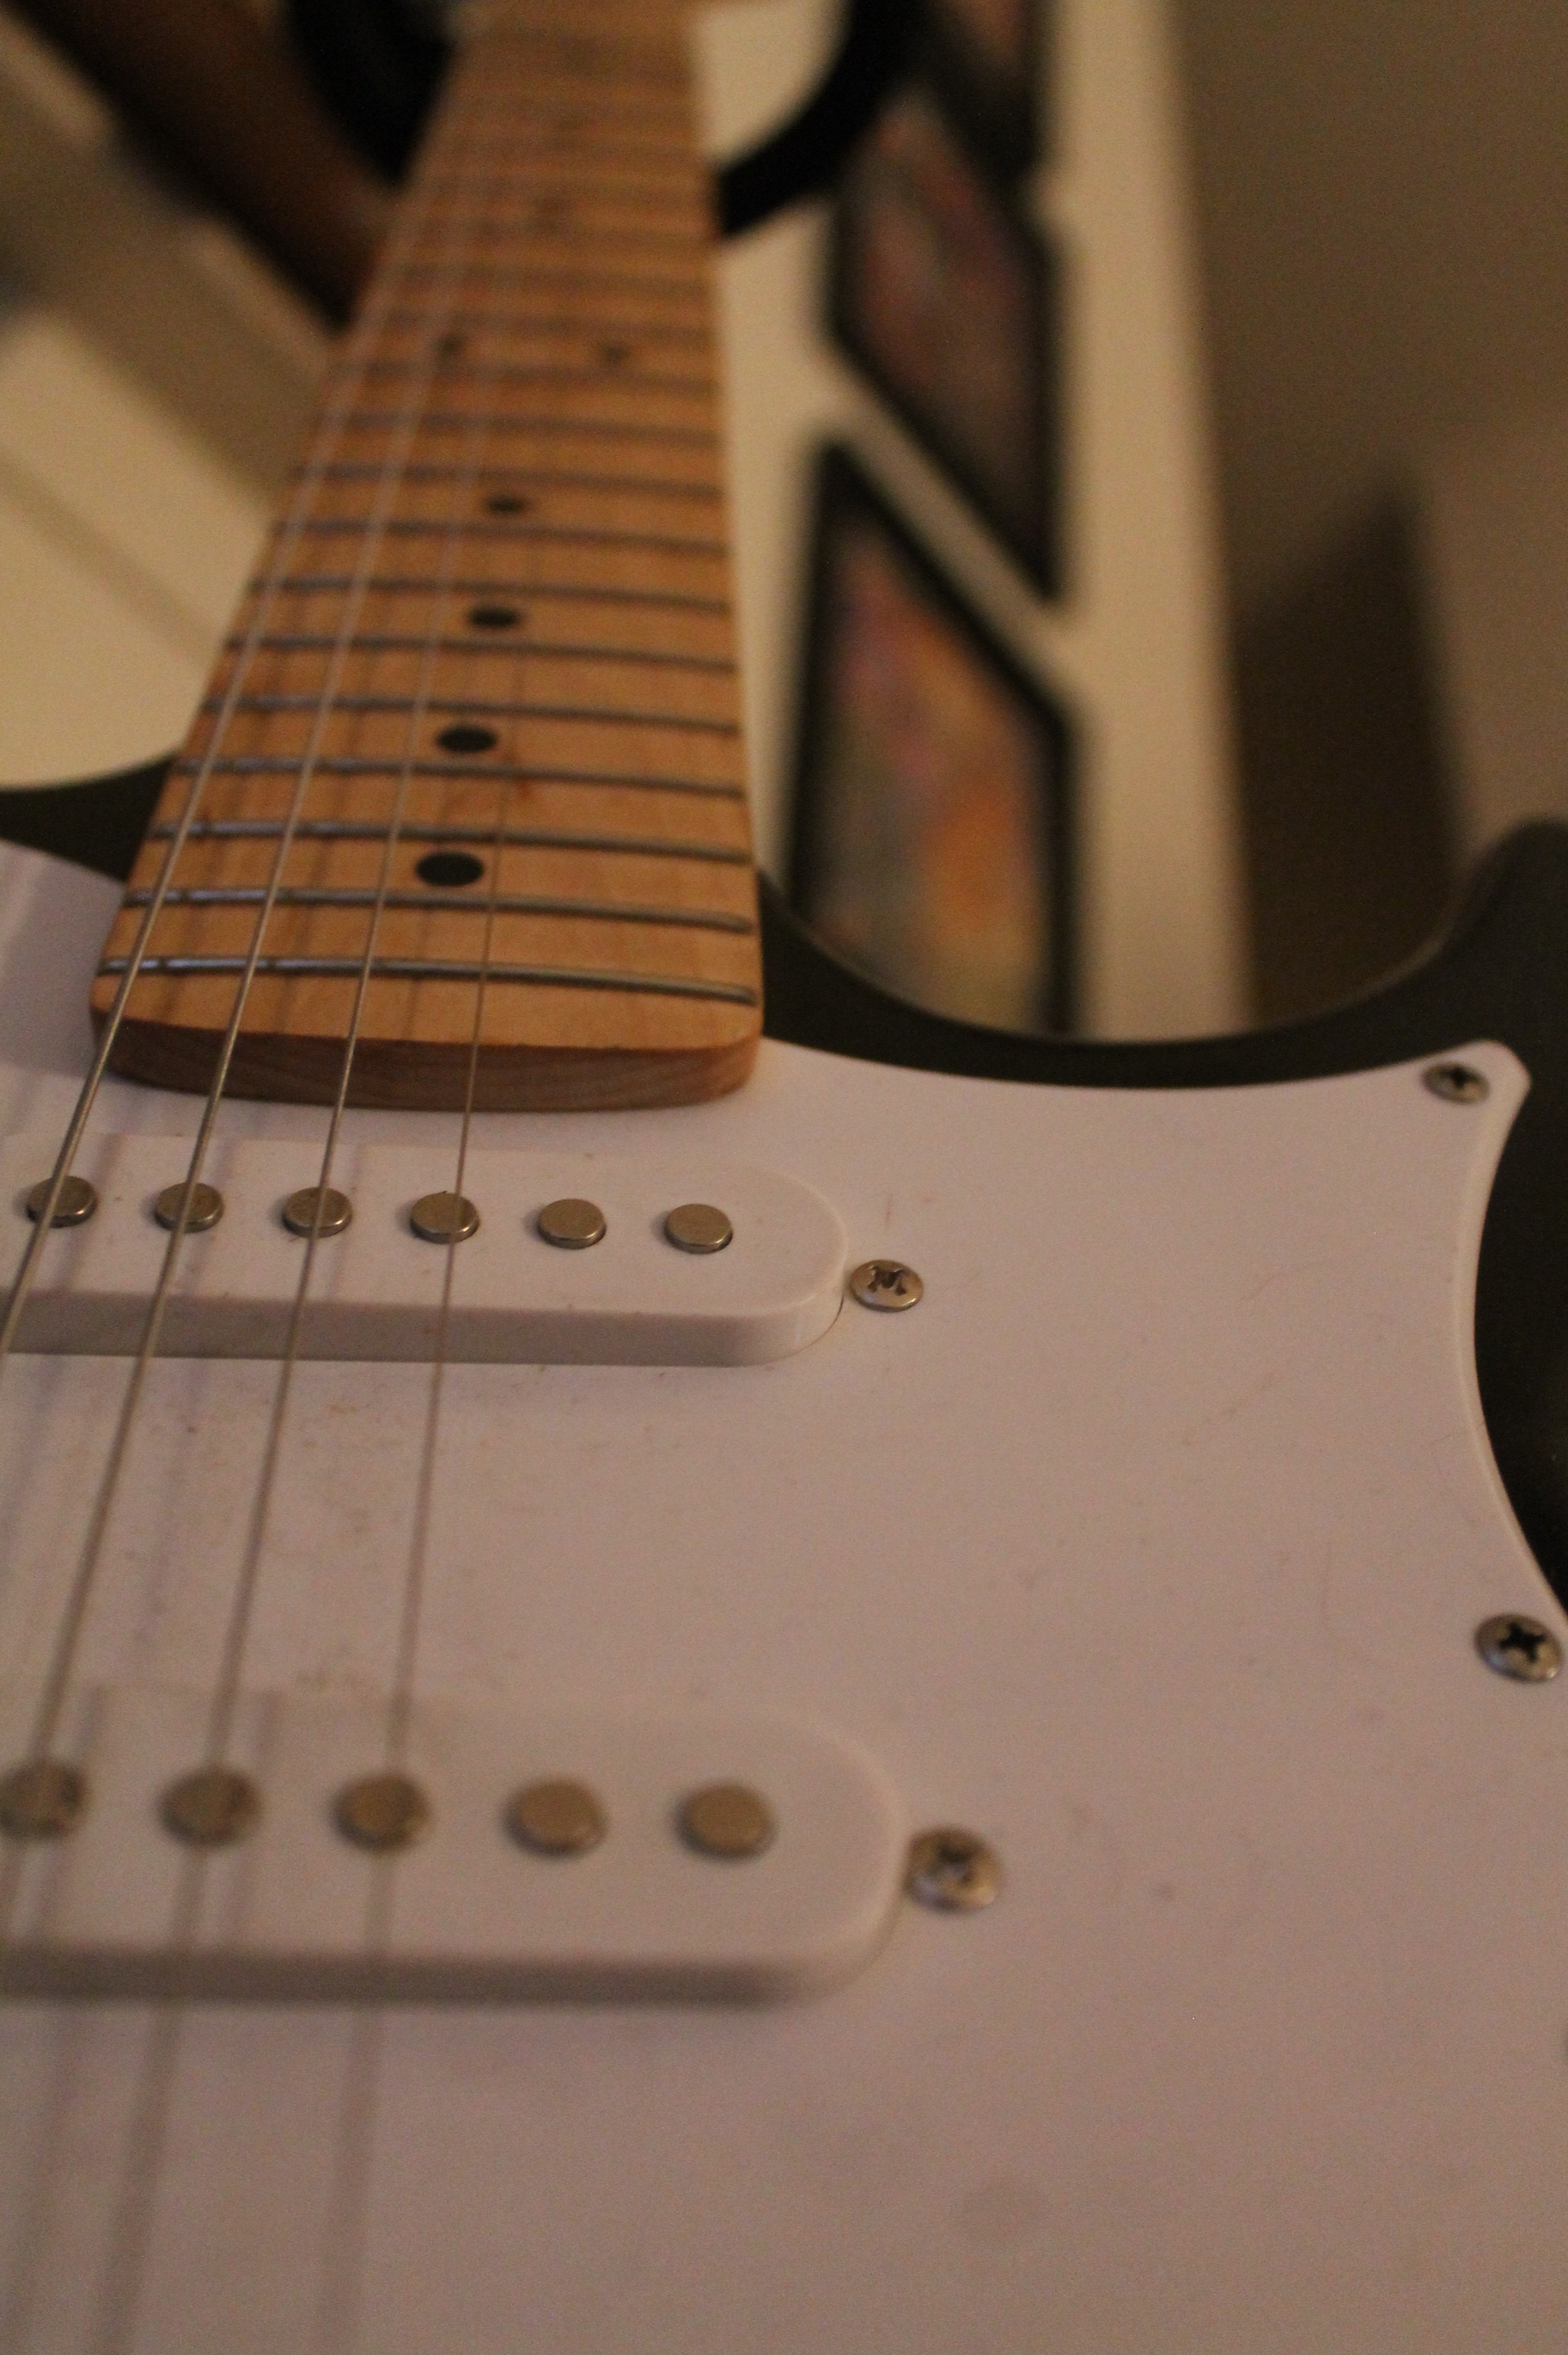
music, guitar, acoustic guitar, macro, instrument, electric guitar, musical instrument, close up, musical, electric, bass guitar, string instrument, plucked string instruments, slide guitar, chelsc221